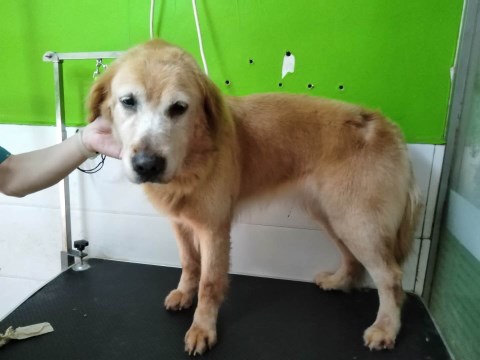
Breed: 5355-n000126-golden_retriever